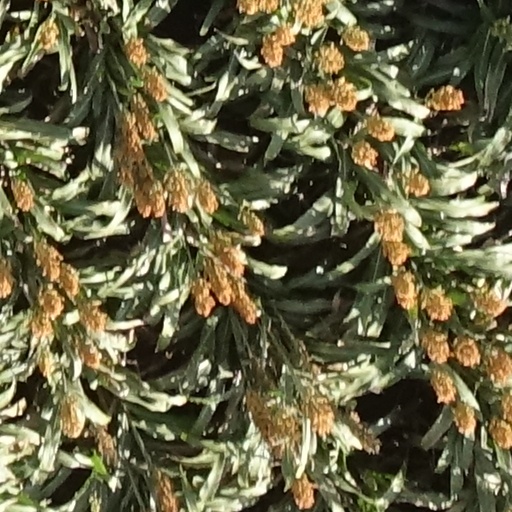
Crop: sorghum